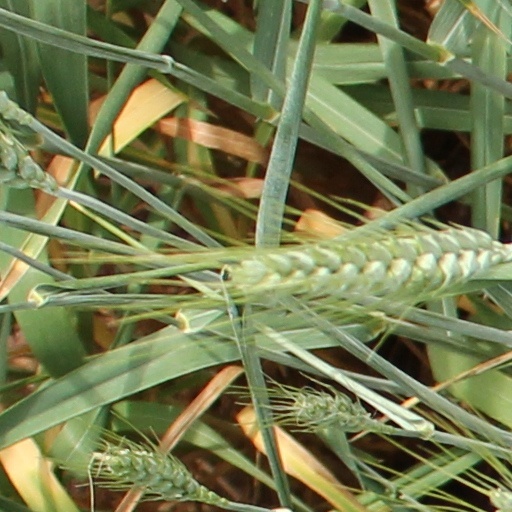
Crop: wheat